Cass Elliot

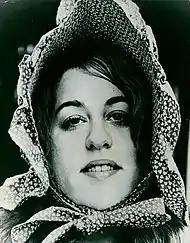
Elliot in 1969

Elliot was married twice, the first time in 1963 to Jim Hendricks, her groupmate in the Big 3 and the Mugwumps. It was a marriage of convenience to assist him in avoiding being drafted during the Vietnam War; the marriage was never consummated and was annulled in 1968. In 1971, Elliot married journalist Donald von Wiedenman, heir to a Bavarian barony. Their marriage ended in divorce after a few months.